AE Aurigae

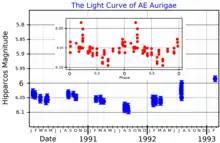
Hipparcos light curves for AE Aurigae. The main plot shows the long-term variation, and the inset plot shows the variation folded over a period of 213.7 days. Adapted from Marchenko "et al." (1998)

AE Aurigae is a blue O-type main sequence star with a mean apparent magnitude of +6.0, making it faintly visible to the naked eye under very good observing conditions. It was discovered to be a variable star by Daniel Walter Morehouse, in 1923, and received its variable star designation in 1924. It is classified as an Orion type variable star and its brightness varies irregularly between magnitudes +5.78 and +6.08. It is approximately 1,300 light-years from Earth.